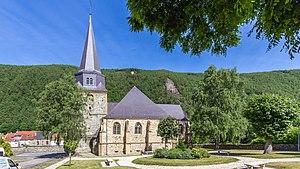
Monthermé est une commune française, située dans le département des Ardennes en région Grand Est.
L'église Saint-Léger est l'une des trois églises de la commune de Monthermé et est dédiée à saint Léger. C'est une construction défensive bâtie en 1453 afin de servir de refuge aux habitants pendant les périodes de brigandage.
Léger d'Autun ou Léodegard - francisation du germanique Leudgari, de « leud » et « gari » – Né vers 615 mort vers vers 677-678, était un évêque martyr du VIIᵉ siècle qui a joué un rôle politique important dans les soubresauts de la monarchie mérovingienne finissante. Il est lié aux villes de Poitiers, où se fit sa formation et où se trouvent ses reliques, et d'Autun dont il fut l'évêque, ainsi qu'à la région de Fécamp et à celle de Doullens en Picardie où il est mort. Un concile d'évêques l'a proclamé Saint en 681 et l'Église catholique romaine célèbre sa fête le 2 octobre.